Electoral district of Cook and Westmoreland

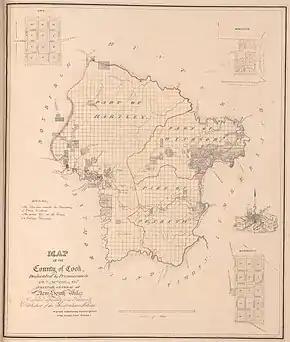
Westmoreland county in the 1840s

Cook and Westmoreland was an electoral district of the Legislative Assembly in the Australian state of New South Wales in the first and second Parliaments (1856–1859), named after Cook and Westmoreland counties in the Blue Mountains, Lithgow and Oberon areas. It elected two members simultaneously, with voters casting two votes and the first two candidates being elected. It was largely replaced by Hartley, however both members moved to other electorates, James Martin became the member for East Sydney, while Robert Jamison became the member for Nepean.